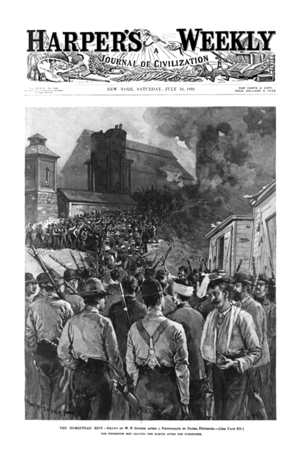
La Pinkerton National Detective Agency, ou Pinkerton's National Detective Agency, dont les agents sont généralement appelés simplement Pinkertons, est une agence privée américaine de détectives et de sécurité créée par Allan Pinkerton en 1850.